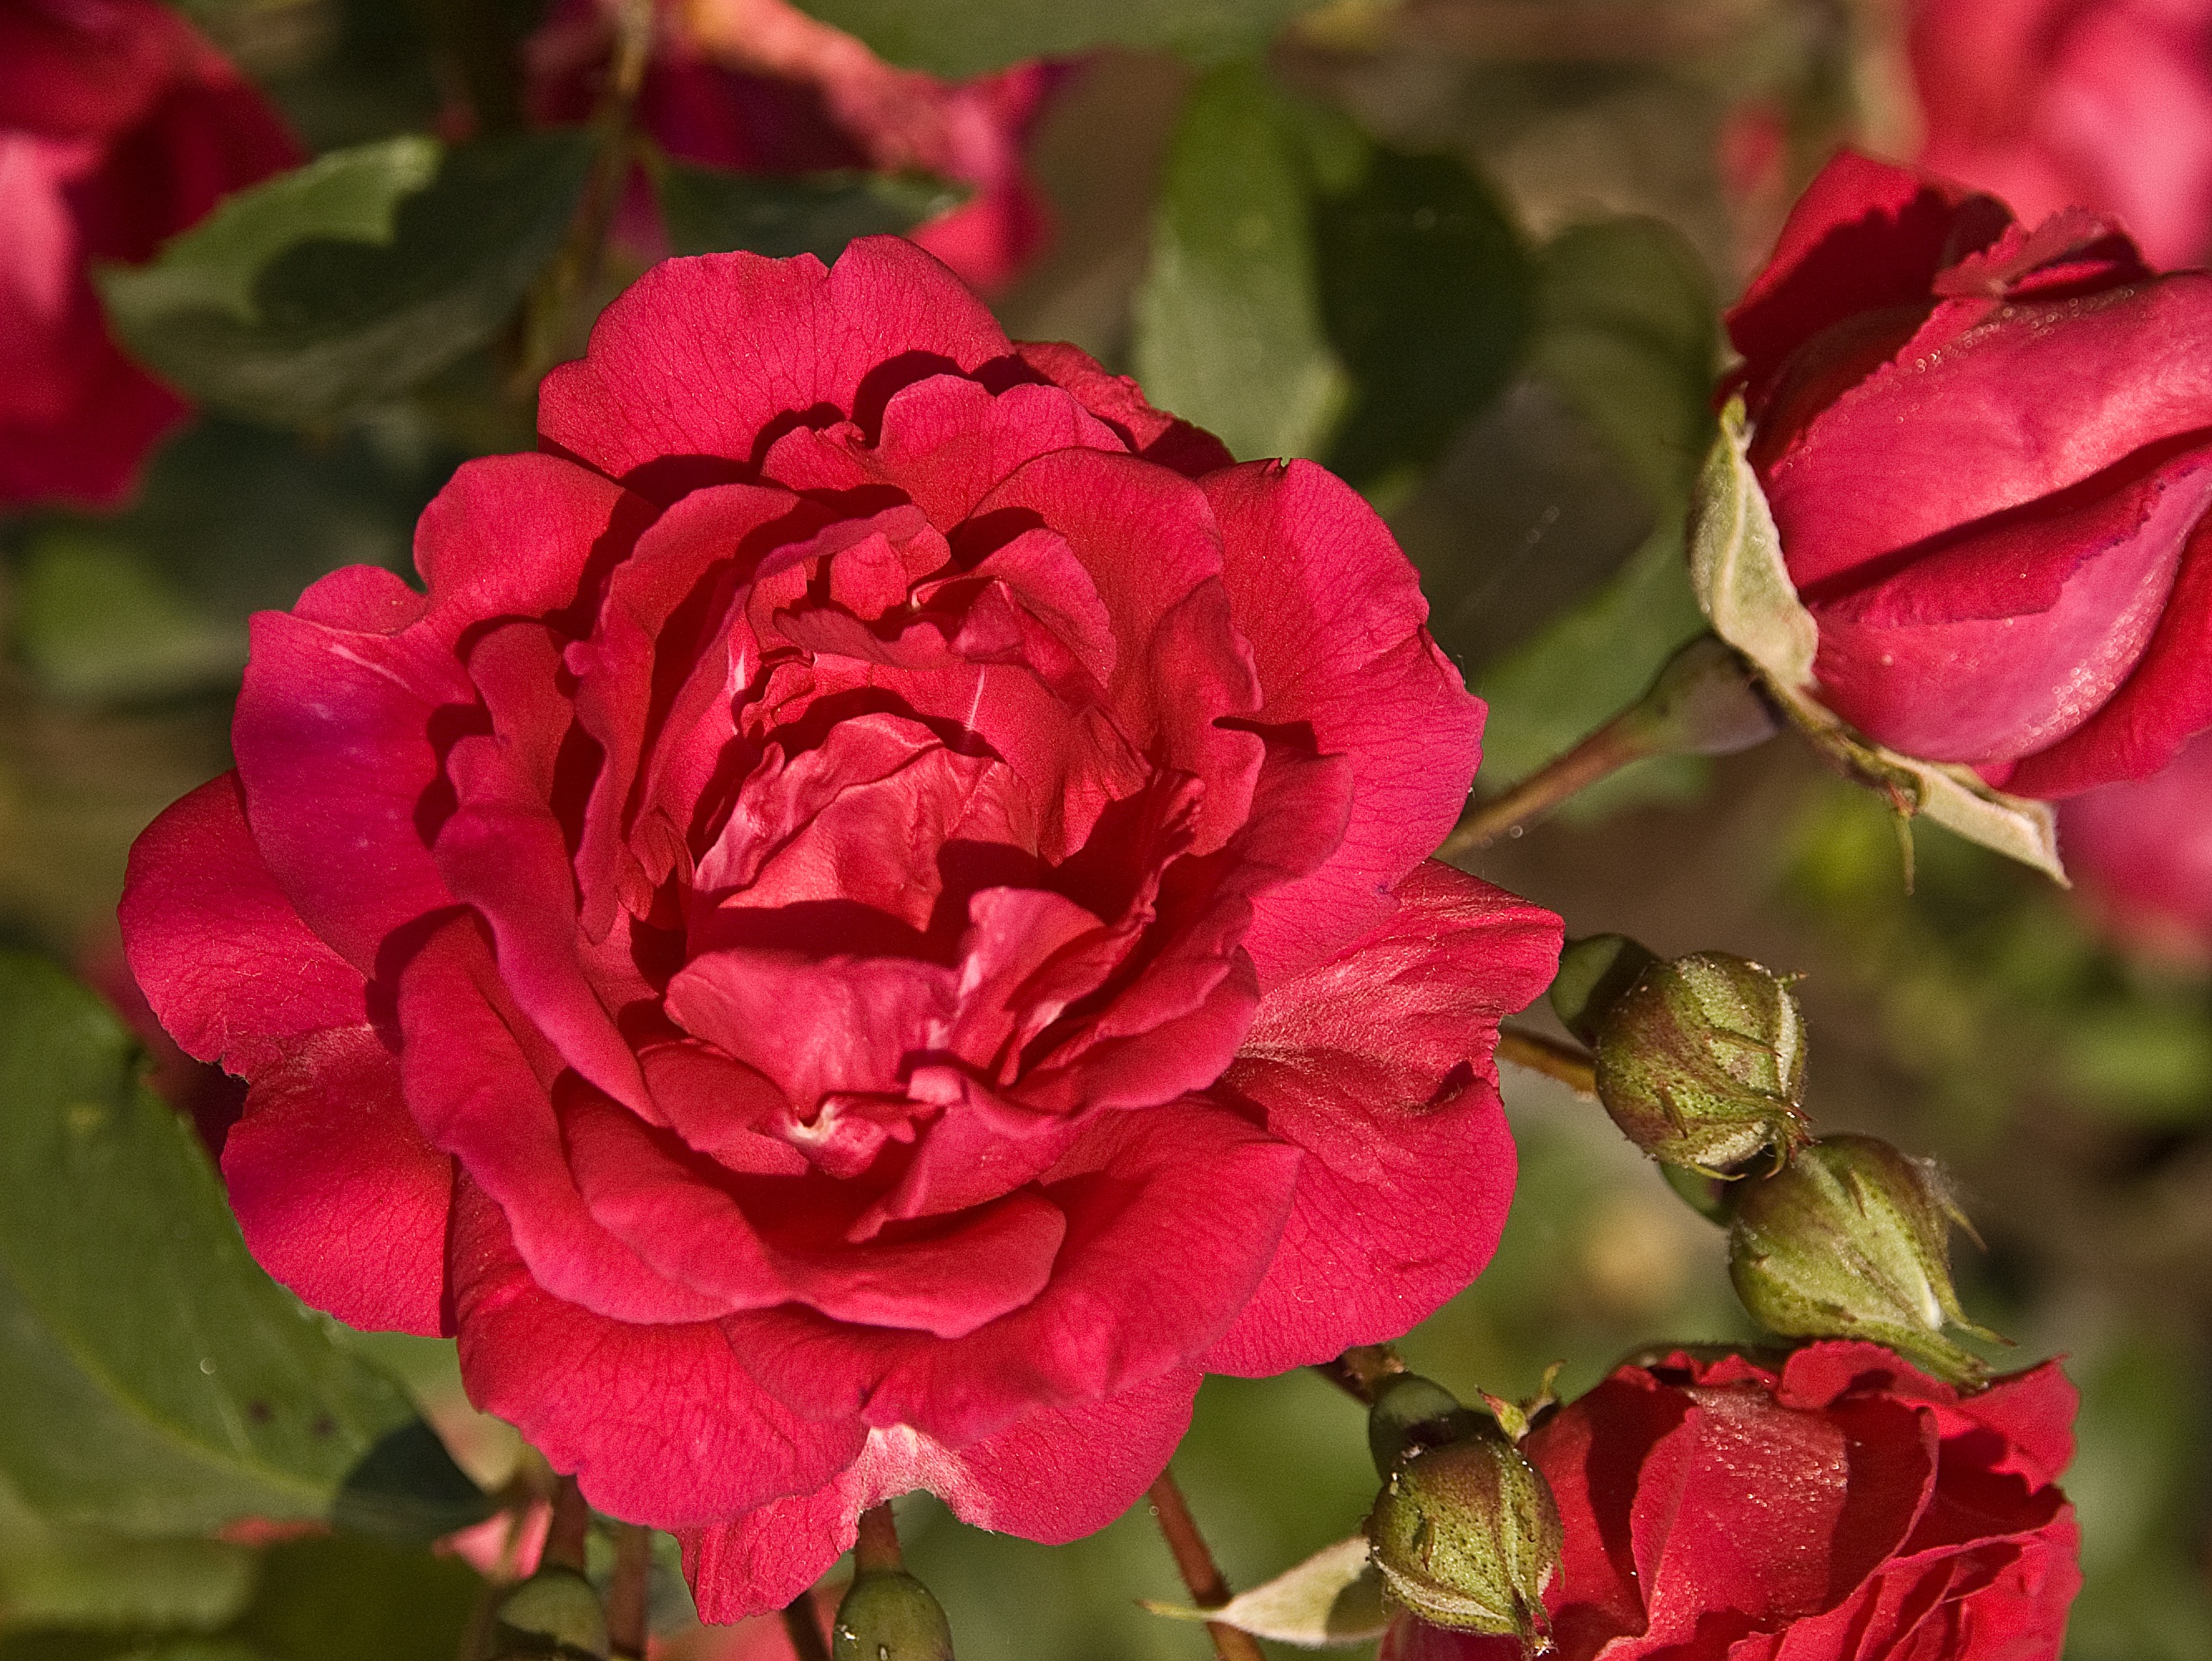
blossom, plant, flower, petal, bloom, floral, love, bouquet, rose, decoration, red, romantic, garden, pink, flora, elegant, floribunda, macro photography, flowering plant, garden roses, rose family, land plant, rosa centifolia, rose order, rosa gallica